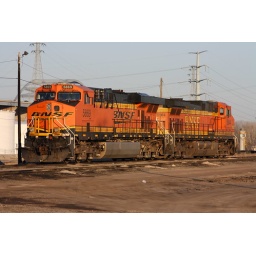
Wisconsin Public Service coal train power sitting on the Outbound in Green Bay, WI on 3-17-10